National Rivers Authority

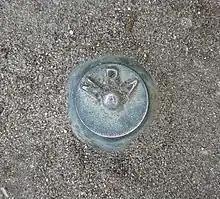
NRA rivet Bench Mark (flood level datum)

The assets and the staff of the RWAs were divided up at privatisation between the new water companies and the NRA. However, all the assets relating to water supply reservoirs were transferred to the newly created private water companies, even in those cases where there were strong recreational and fisheries interests in the reservoirs. Complex charging arrangements were also put in place whereby the newly created companies paid abstraction charges to the NRA for water removed from surface and ground waters but the NRA then had to pay to have such waters released into rivers. In circumstances where reservoirs had been built to control river flow and thus independently support drinking water abstractions, this could entail the NRA paying out more to have the water released than it had charged for its abstraction. It also meant that some releases of water from reservoirs, which in the past had been made principally for ecological or recreational interests, were now made with economic interests as the principal driver.